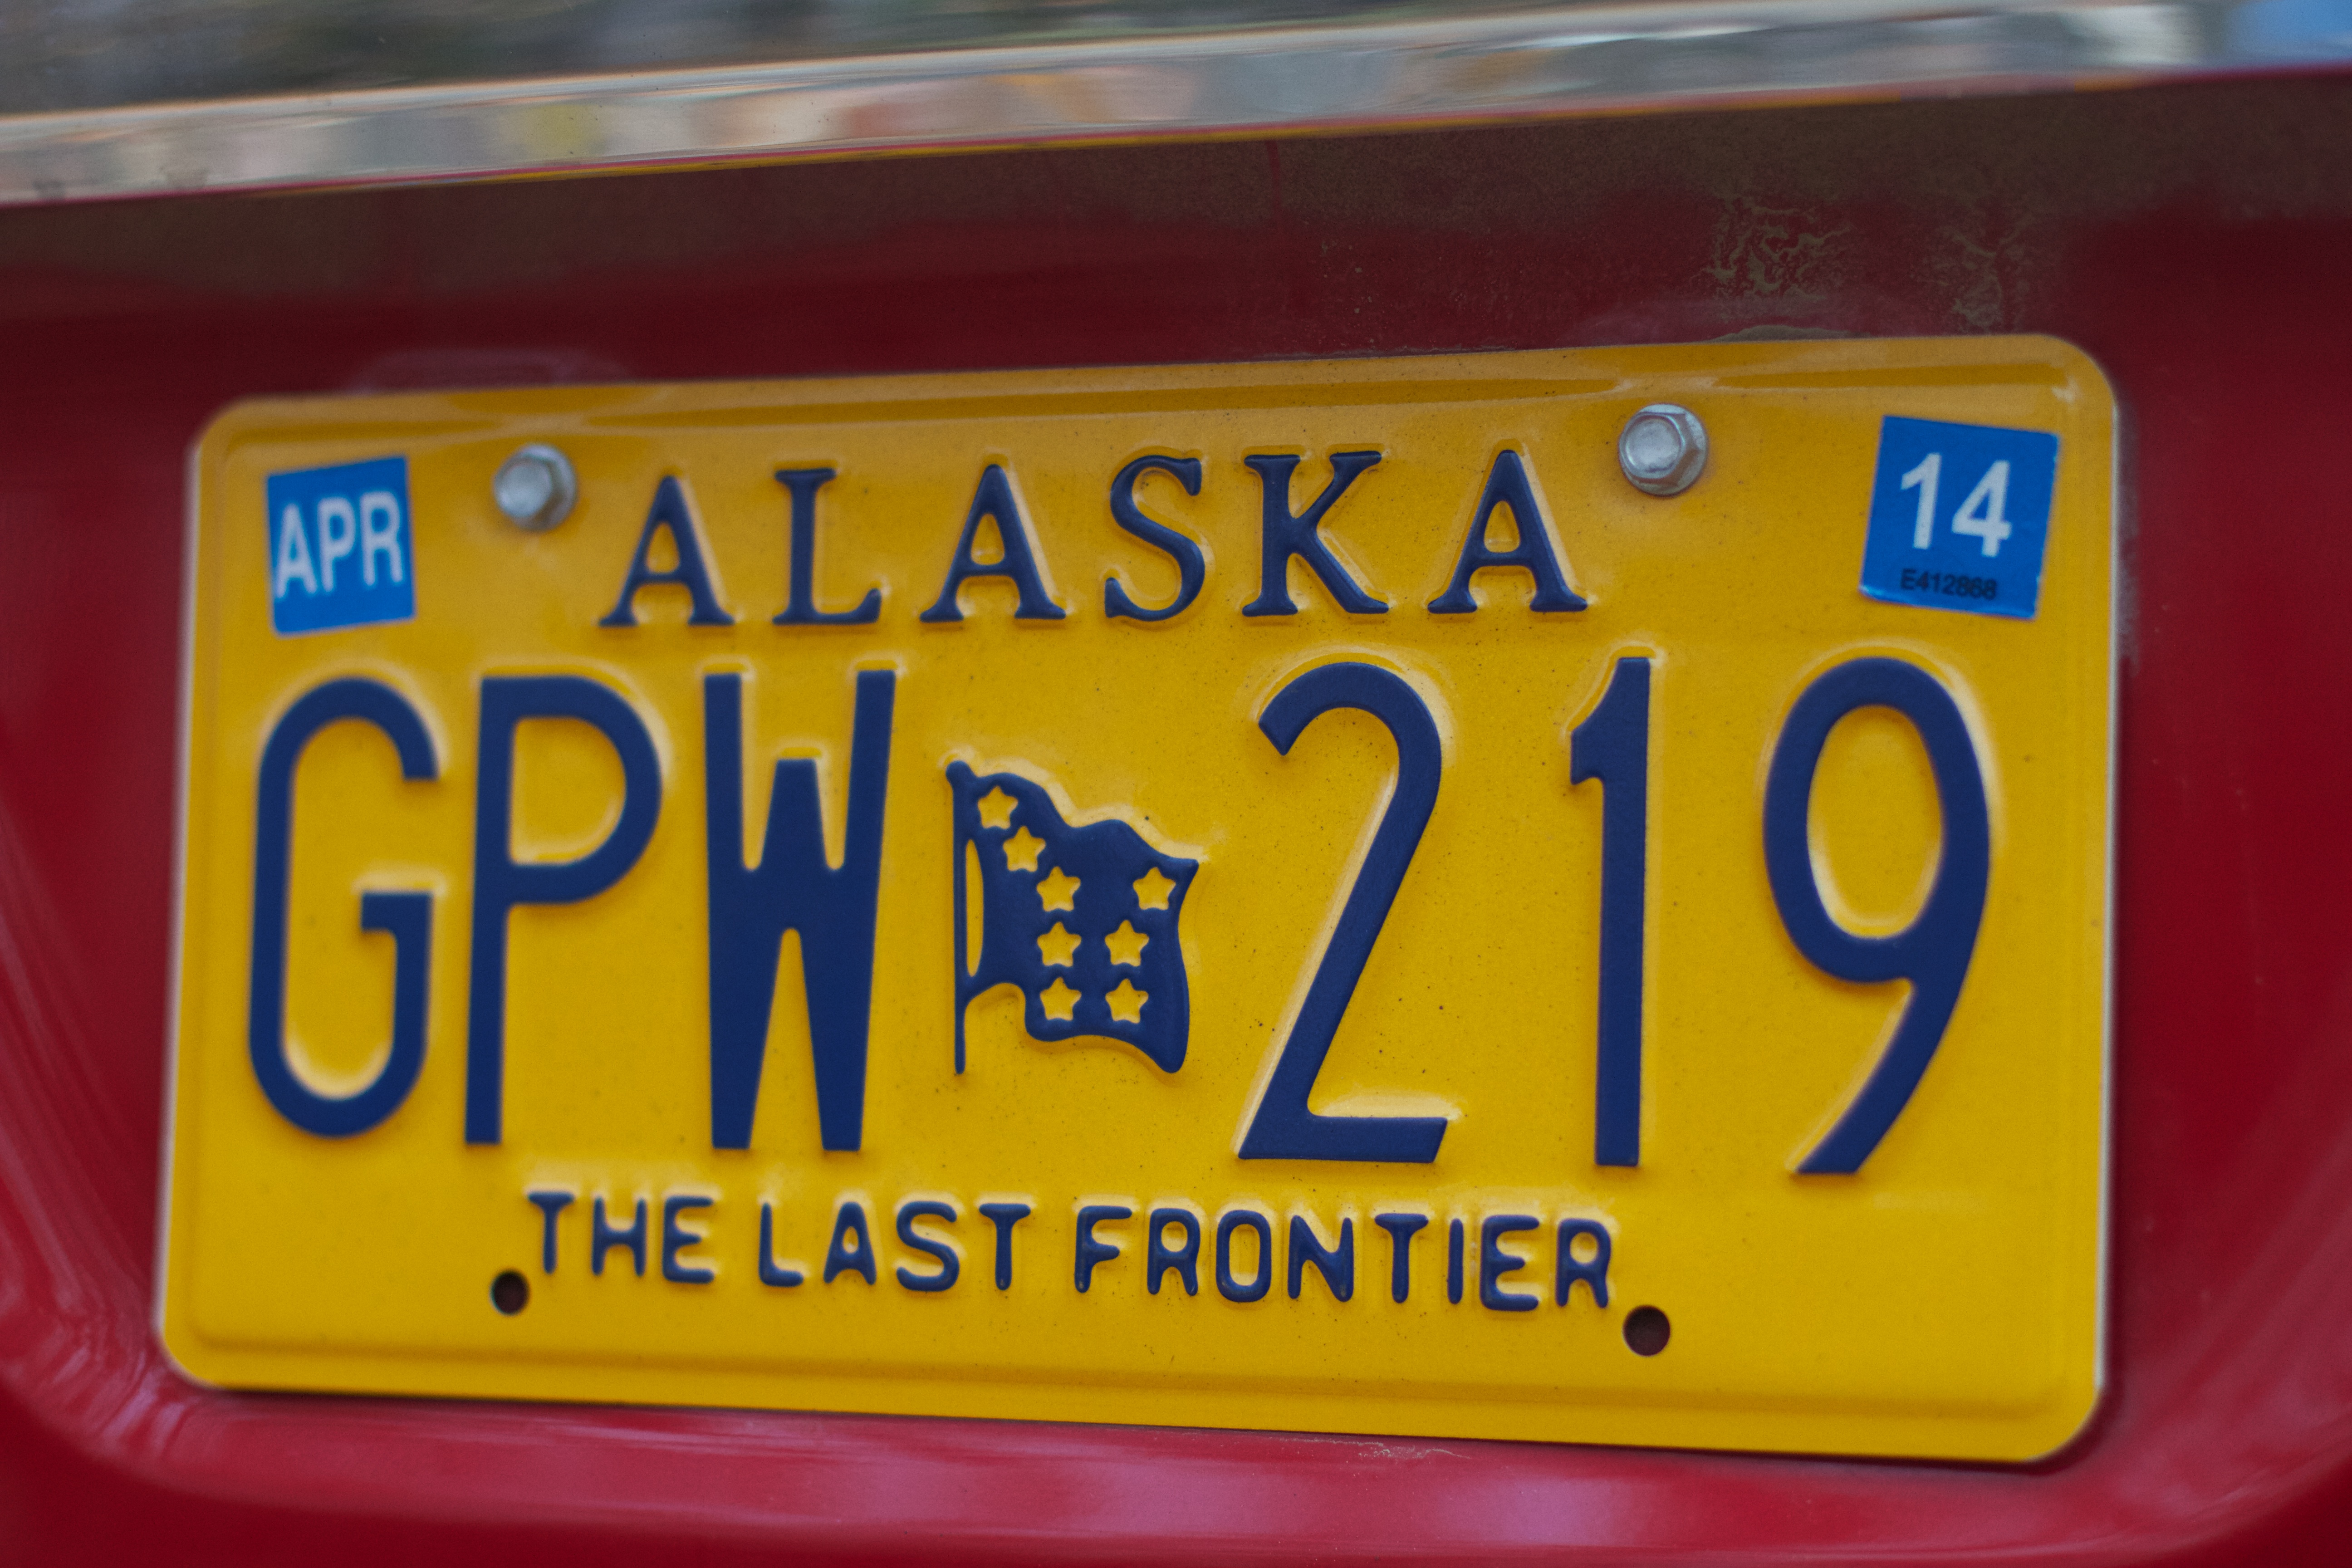
number, sign, food, yellow, signage, cool image, shape, automotive exterior, vehicle registration plate